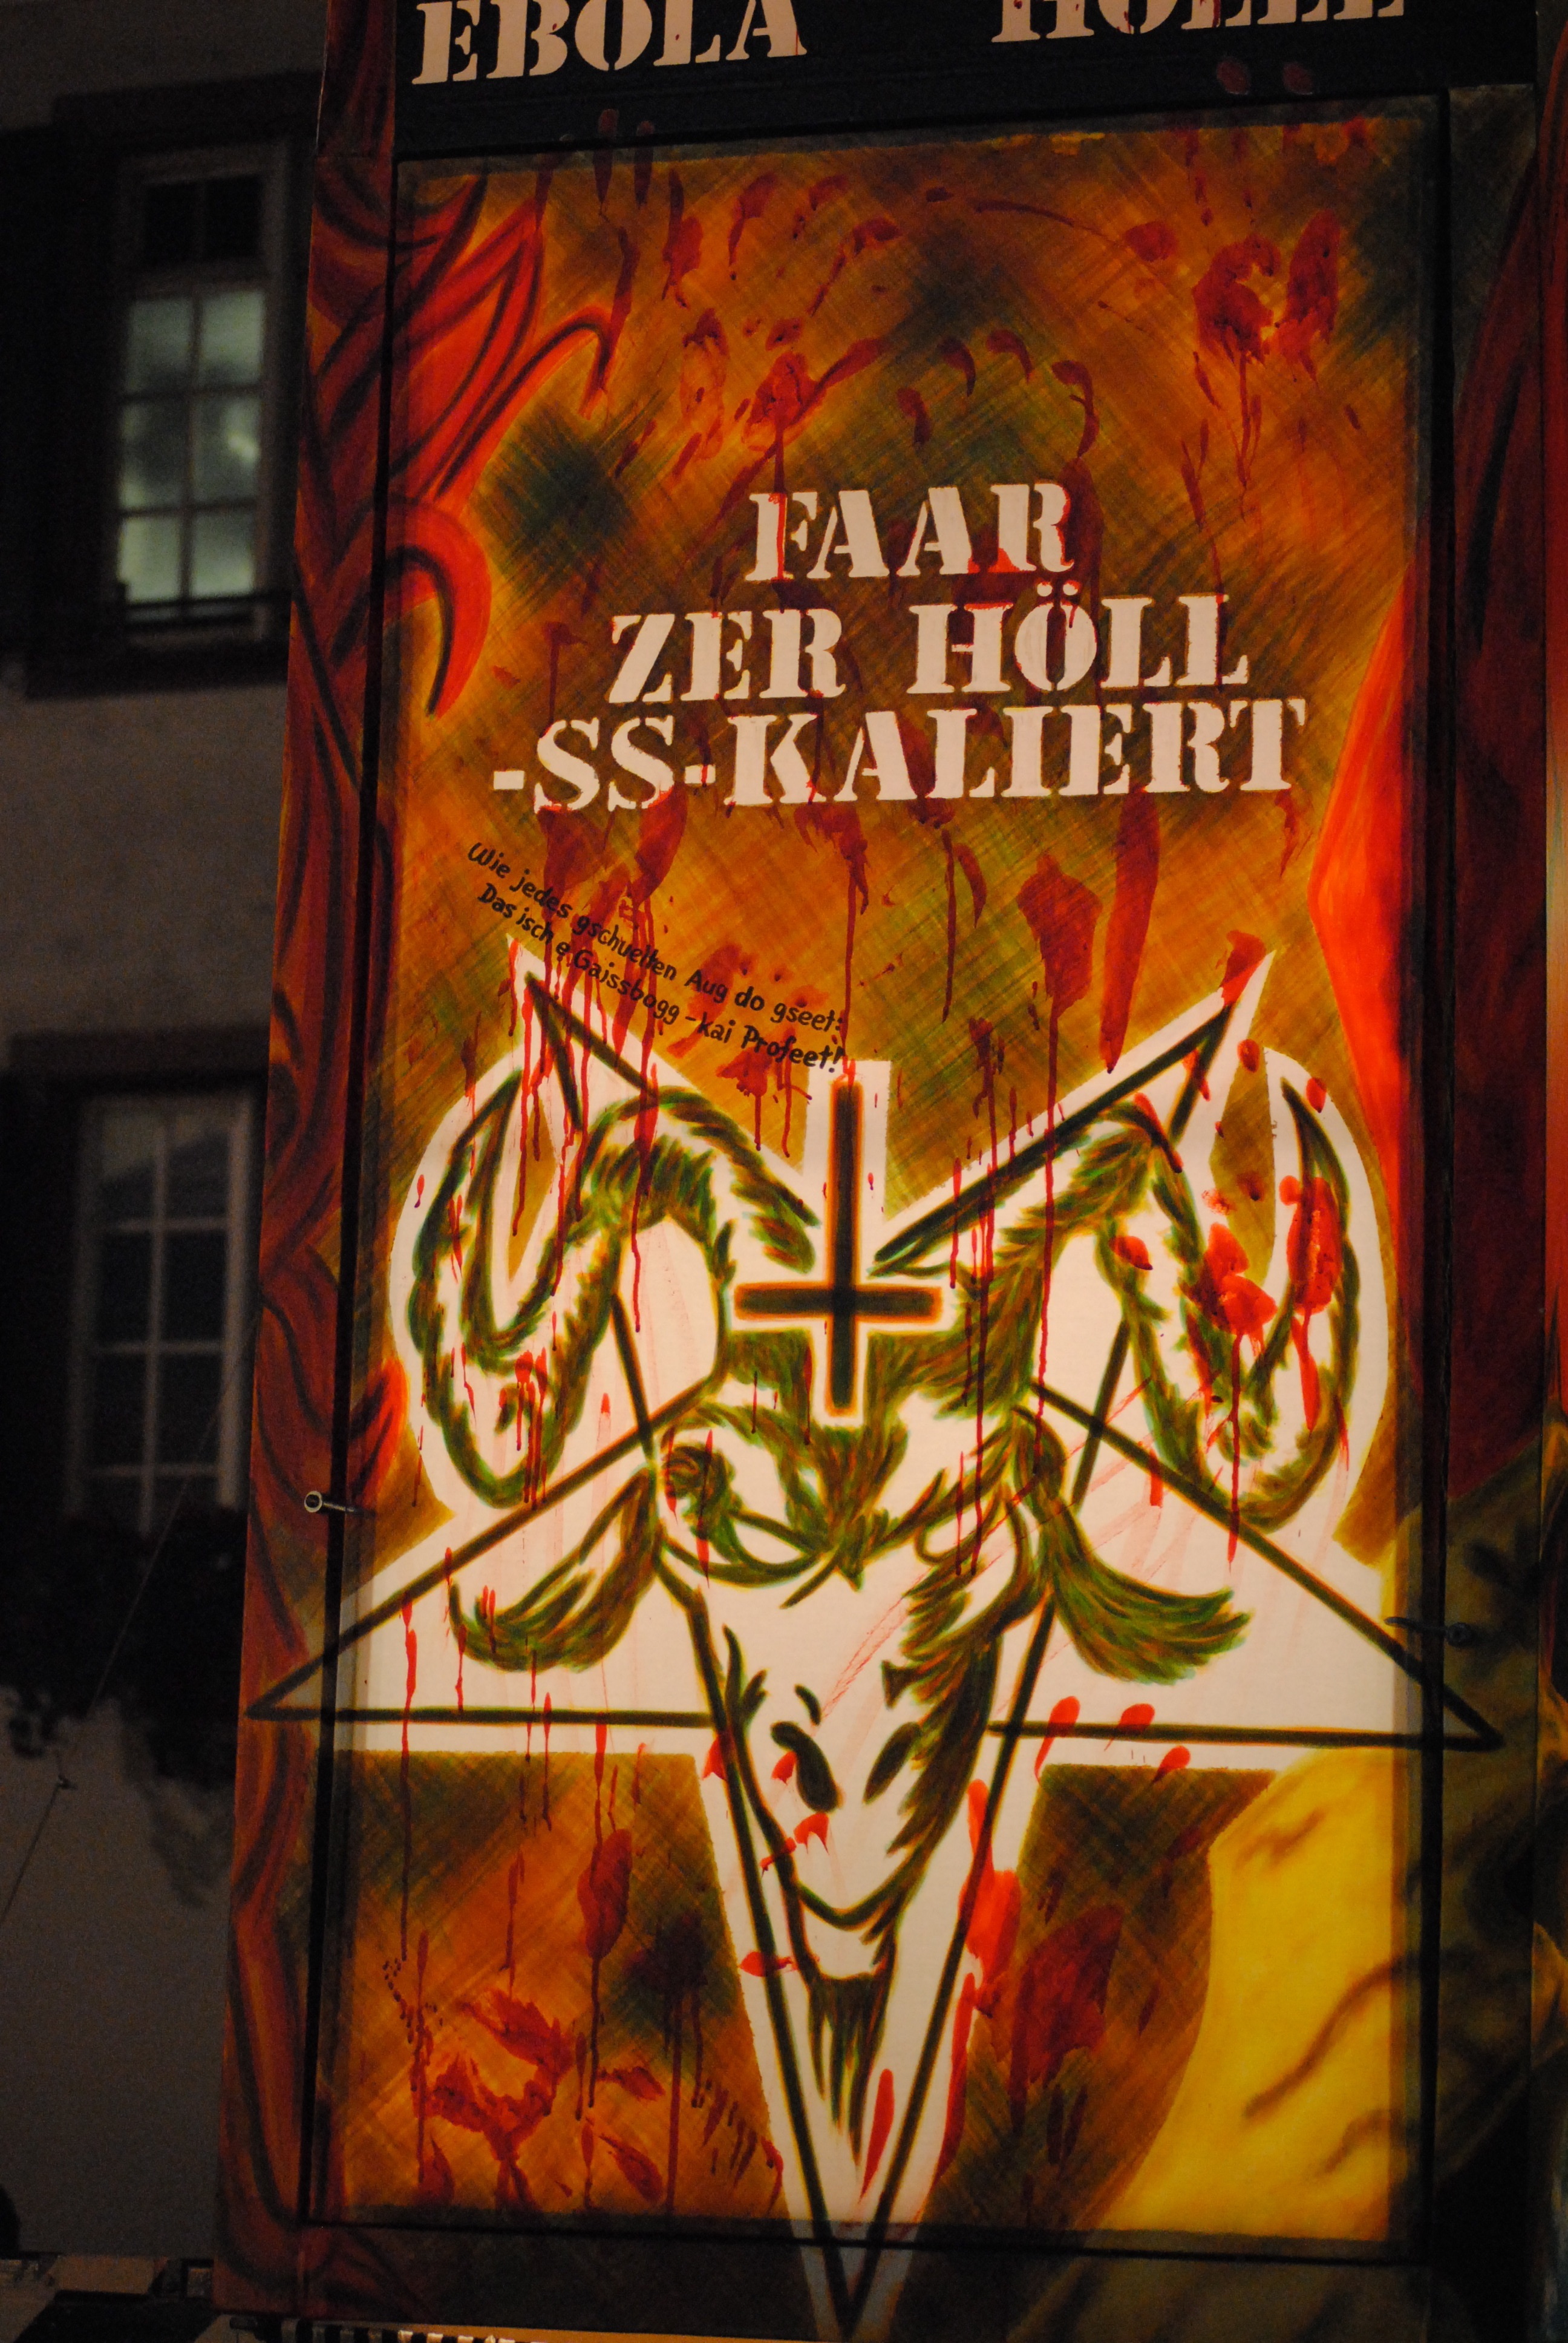
window, glass, lantern, carnival, art, poster, basler fasnacht 2015